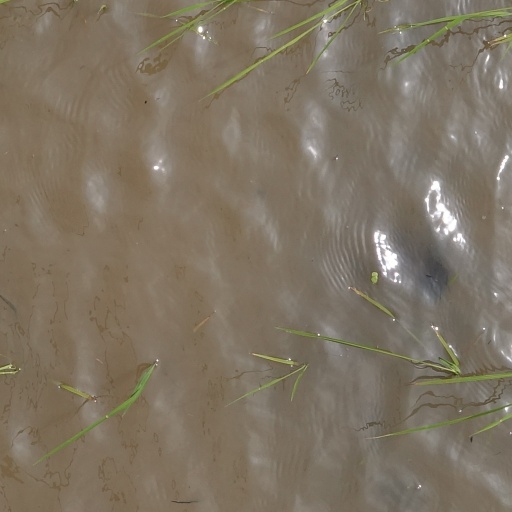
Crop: rice